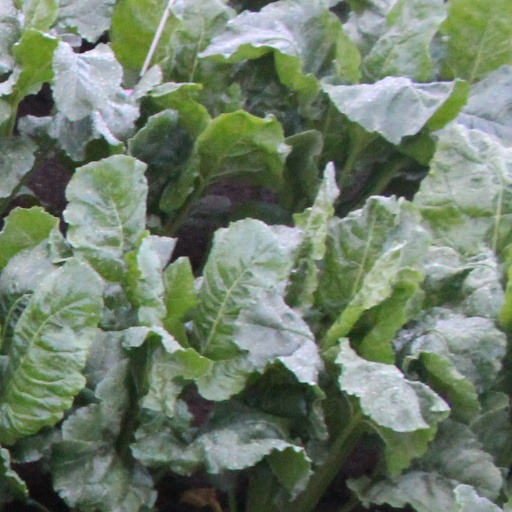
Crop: sugar beet